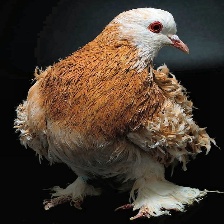
Species: FRILL BACK PIGEON
Scientific name: COLUMBA LIVIA DOMESTICA